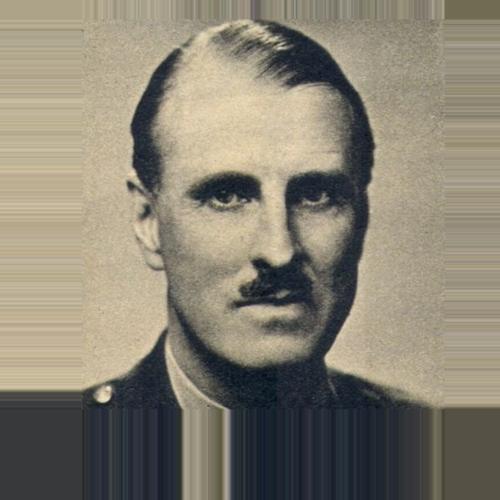
Age: 52